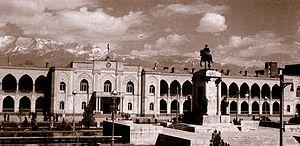
Toop Khāneh ou Tūpkhāneh, est une grande place urbaine et un quartier dans le sud du centre de la ville de Téhéran, en Iran.